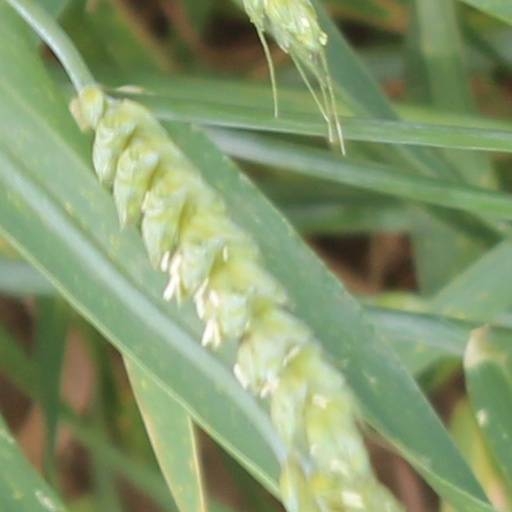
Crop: wheat